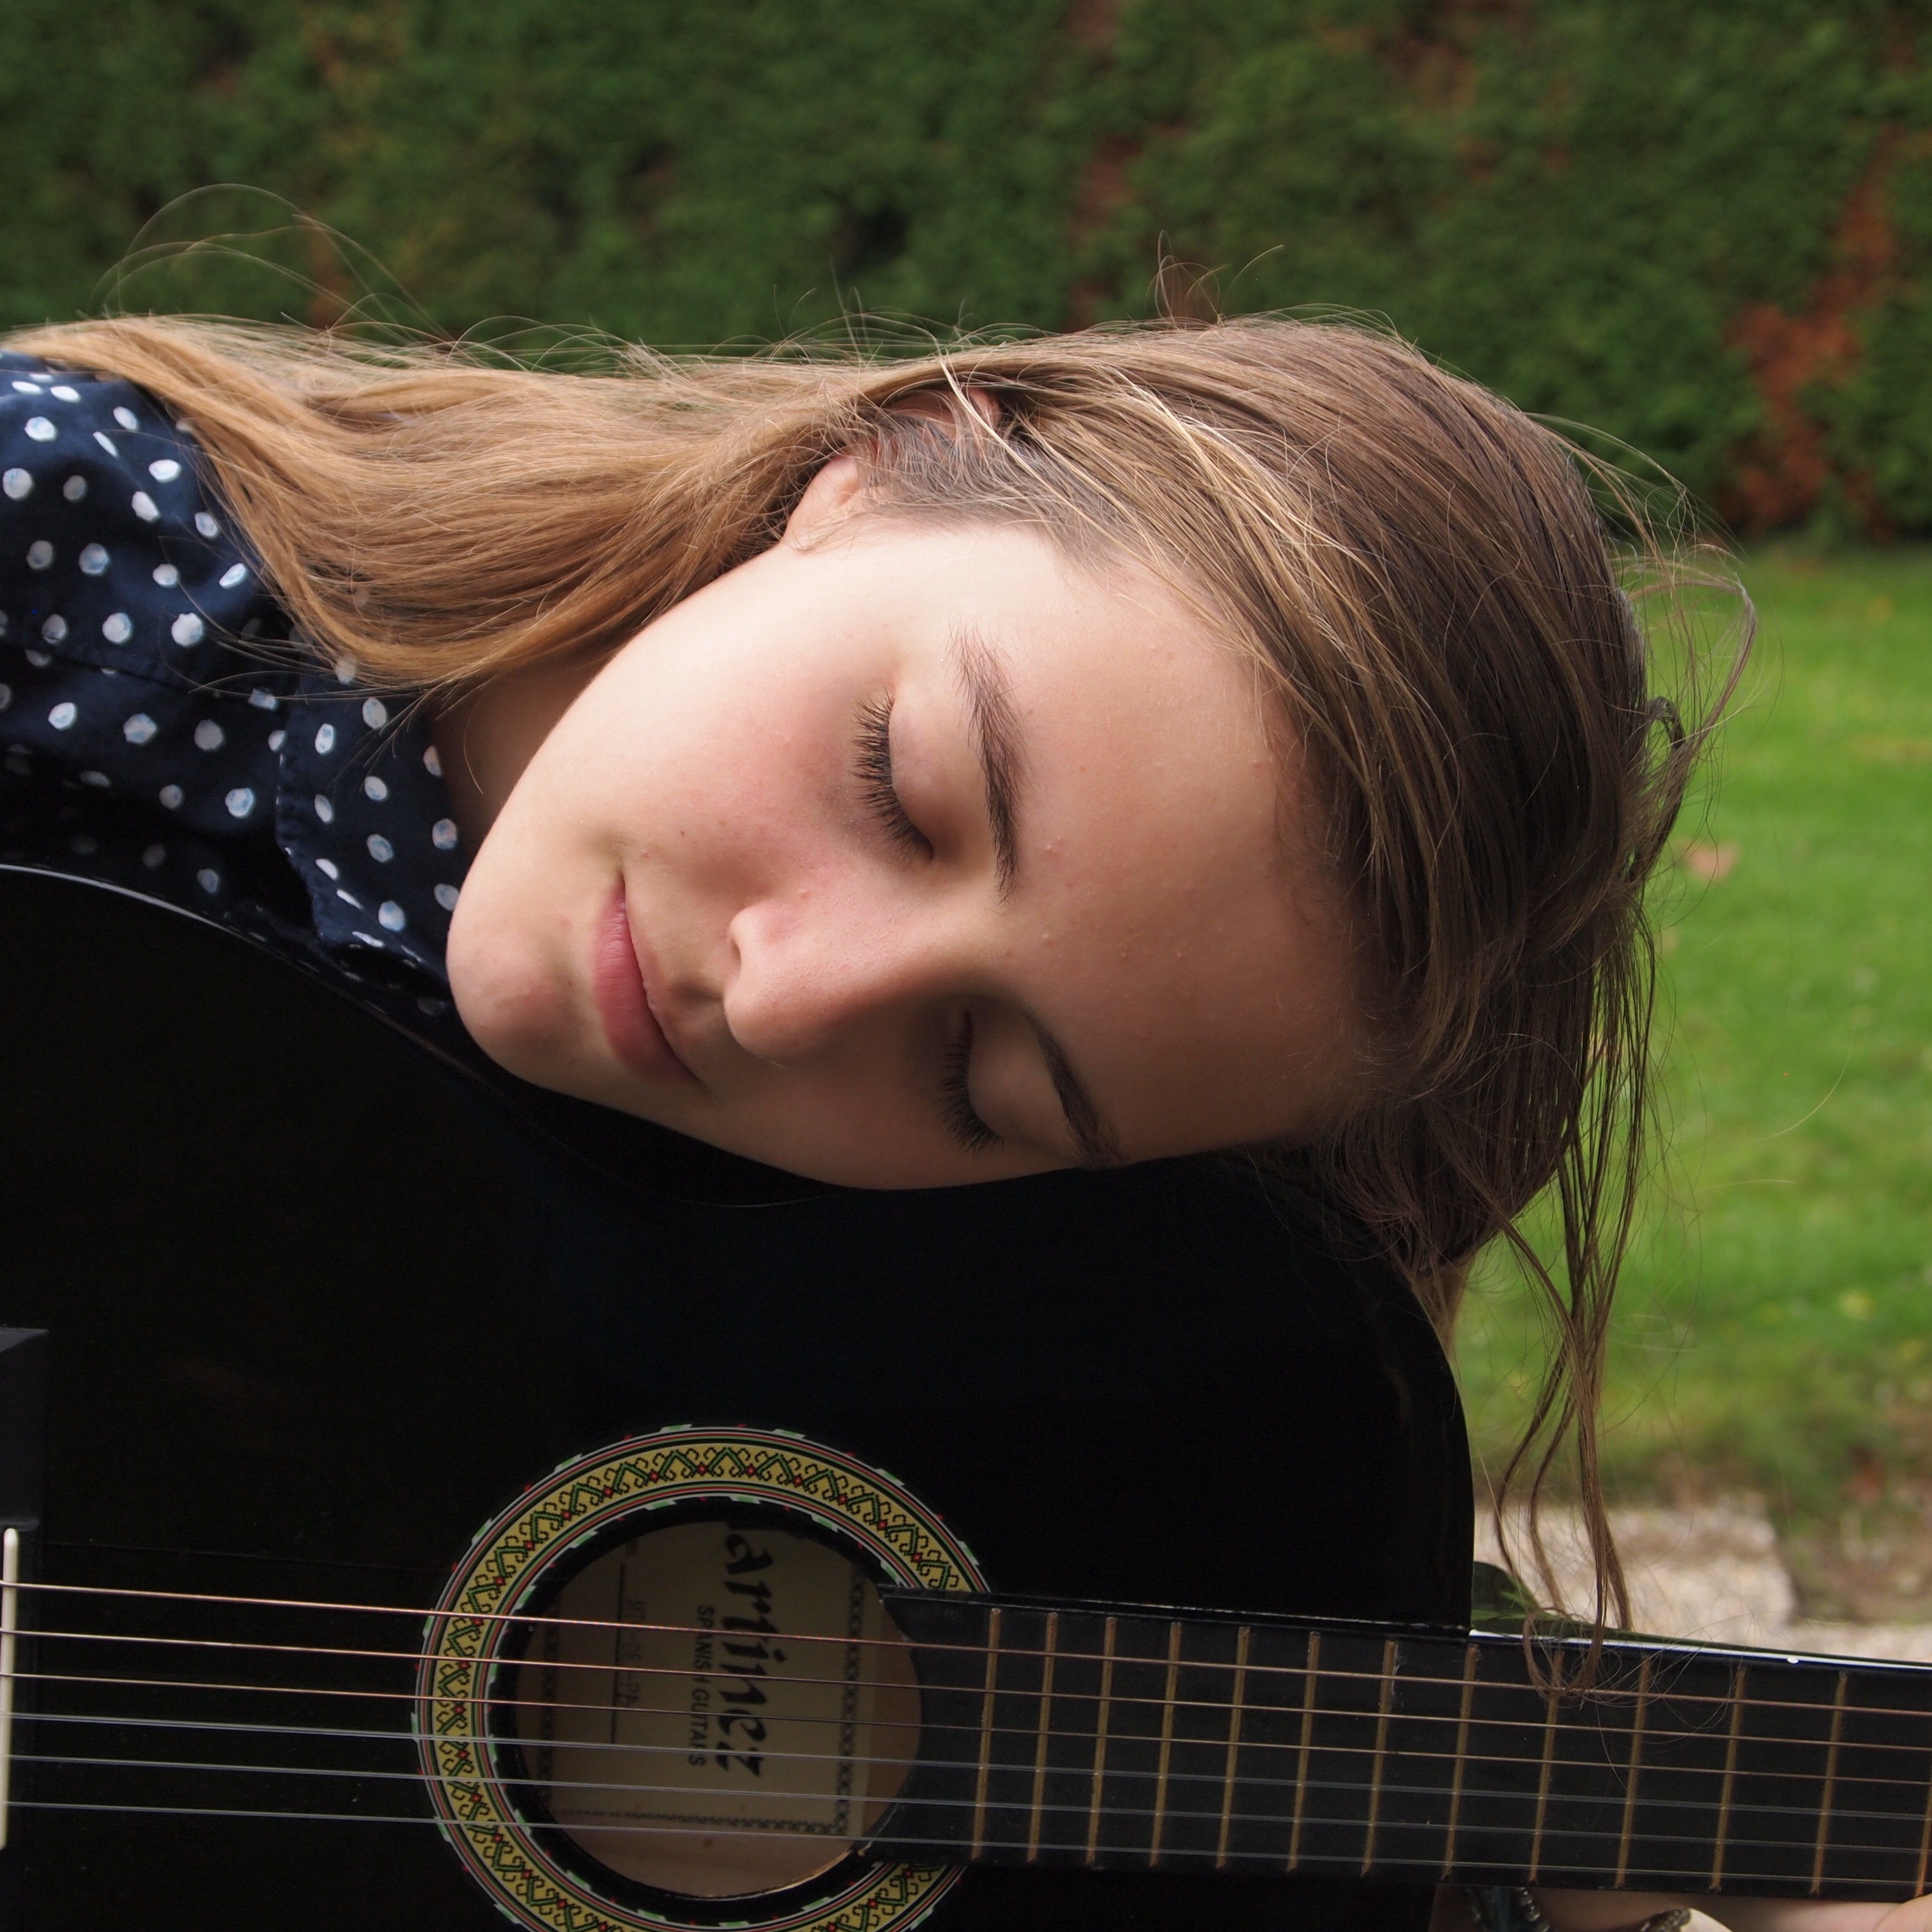
nature, person, girl, woman, guitar, acoustic guitar, portrait, close, blonde, face, eyes, dreams, string instrument, plucked string instruments